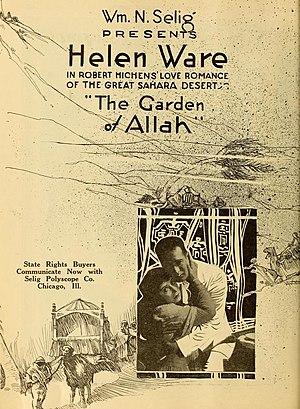
The Garden of Allah est un film muet américain réalisé par Colin Campbell et sorti en 1916, basé sur le livre Le Jardin d'Allah de Robert Hichens.